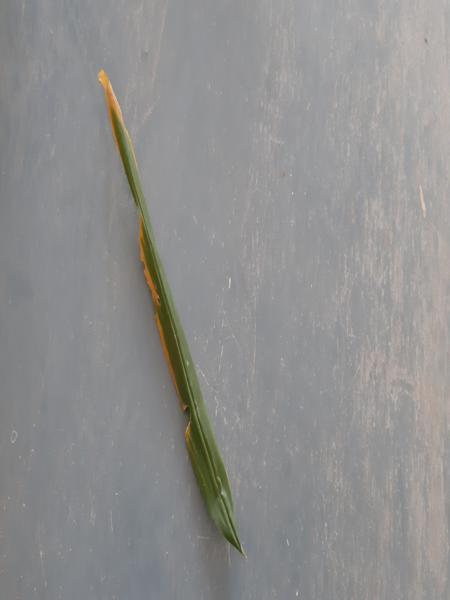
Plant: Ginger